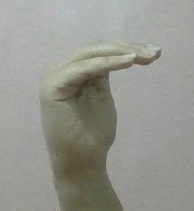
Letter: haa